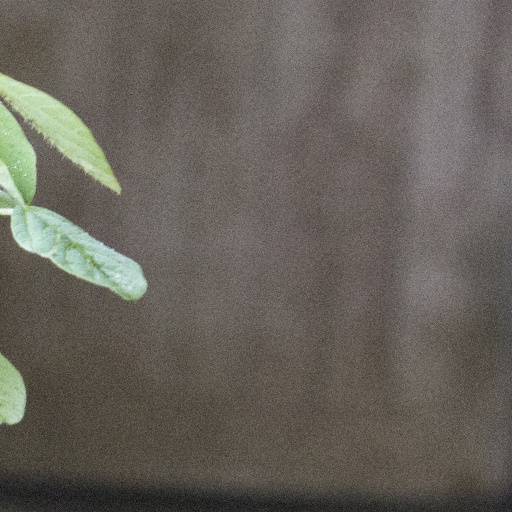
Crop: soybean